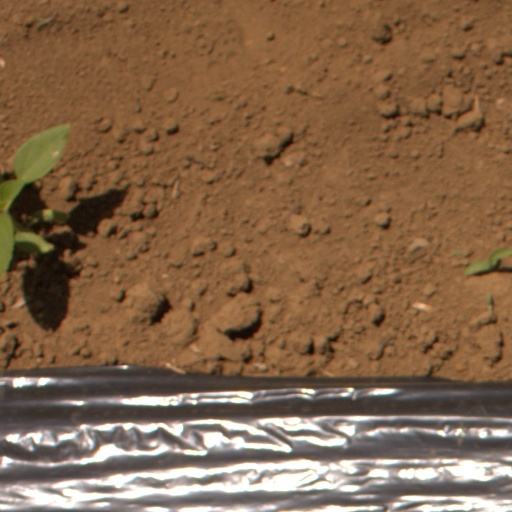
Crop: Jerusalem artichoke